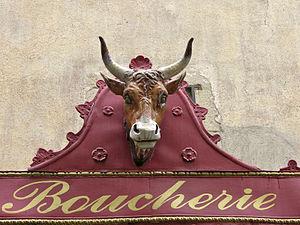
enseigne de boucherie traditionnelle. Tête de bœuf sur tôle rouge sang.
Une boucherie est un établissement commercial où l'on fait maturer et où l'on découpe et vend au détail de la viande d'animaux de boucherie. Son gérant est un artisan, le boucher.